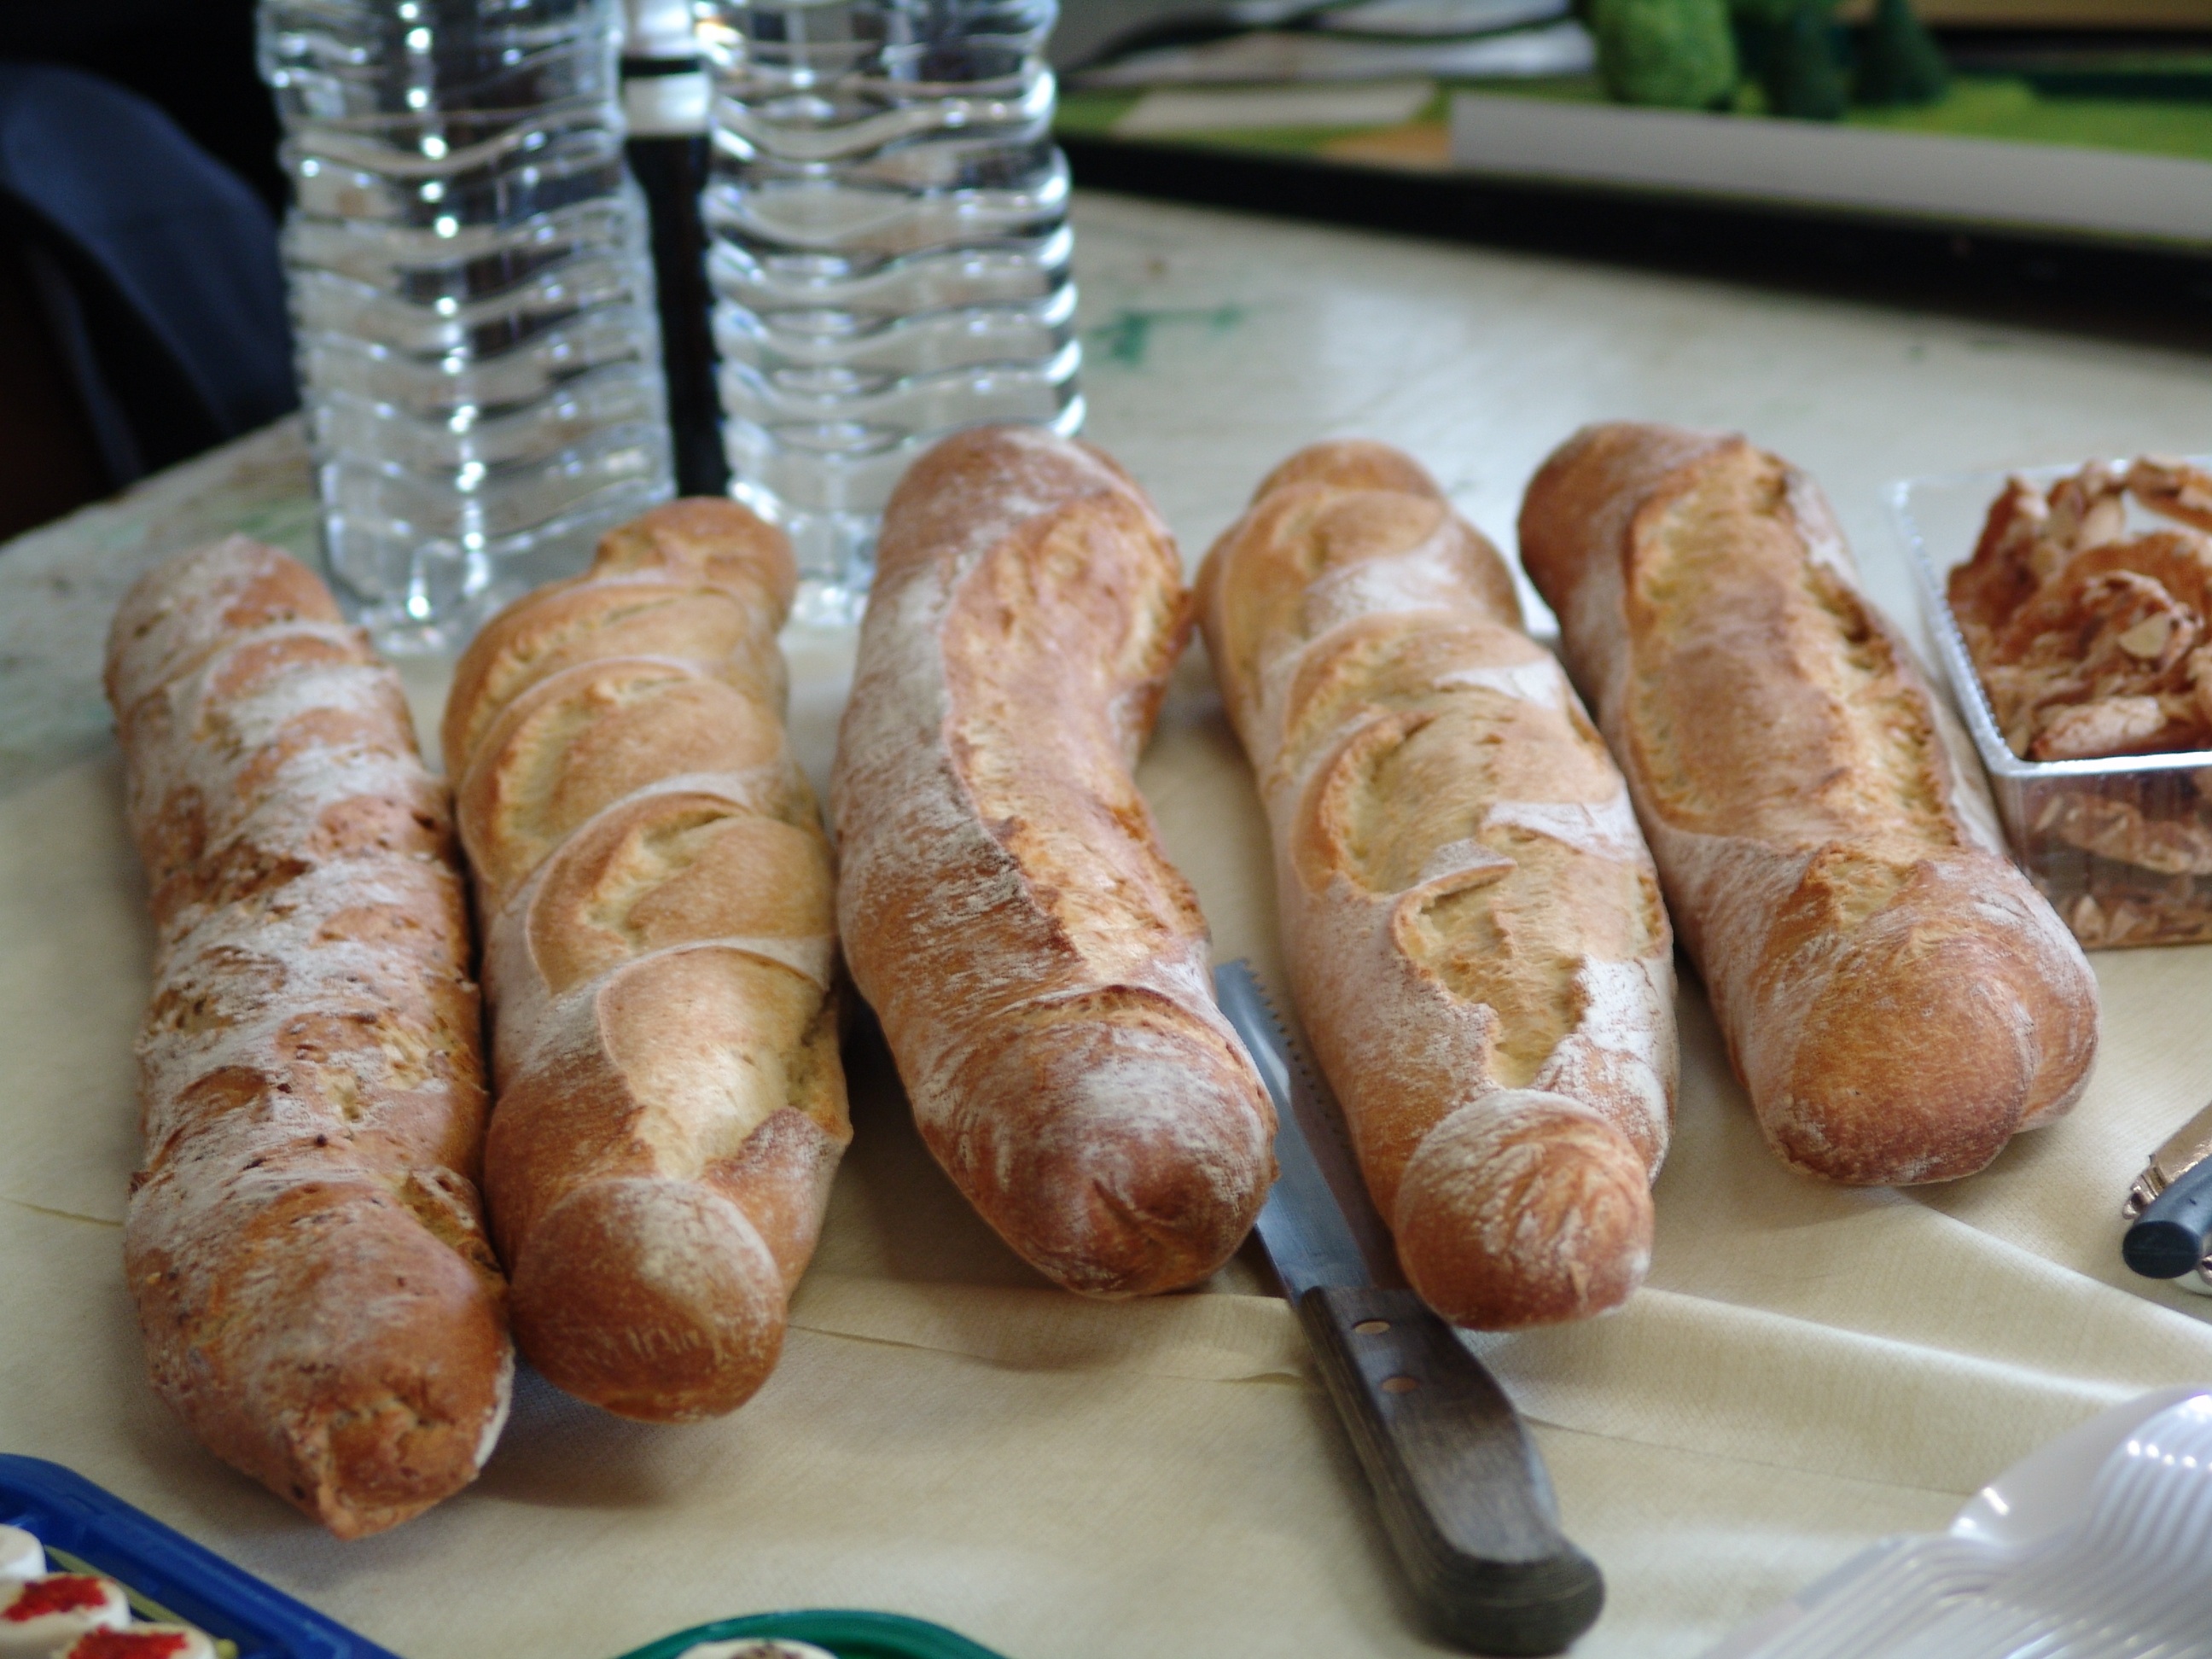
dish, meal, food, breakfast, meat, cuisine, sausage, bratwurst, vienna sausage, kielbasa, weisswurst